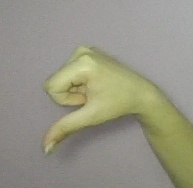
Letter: waw